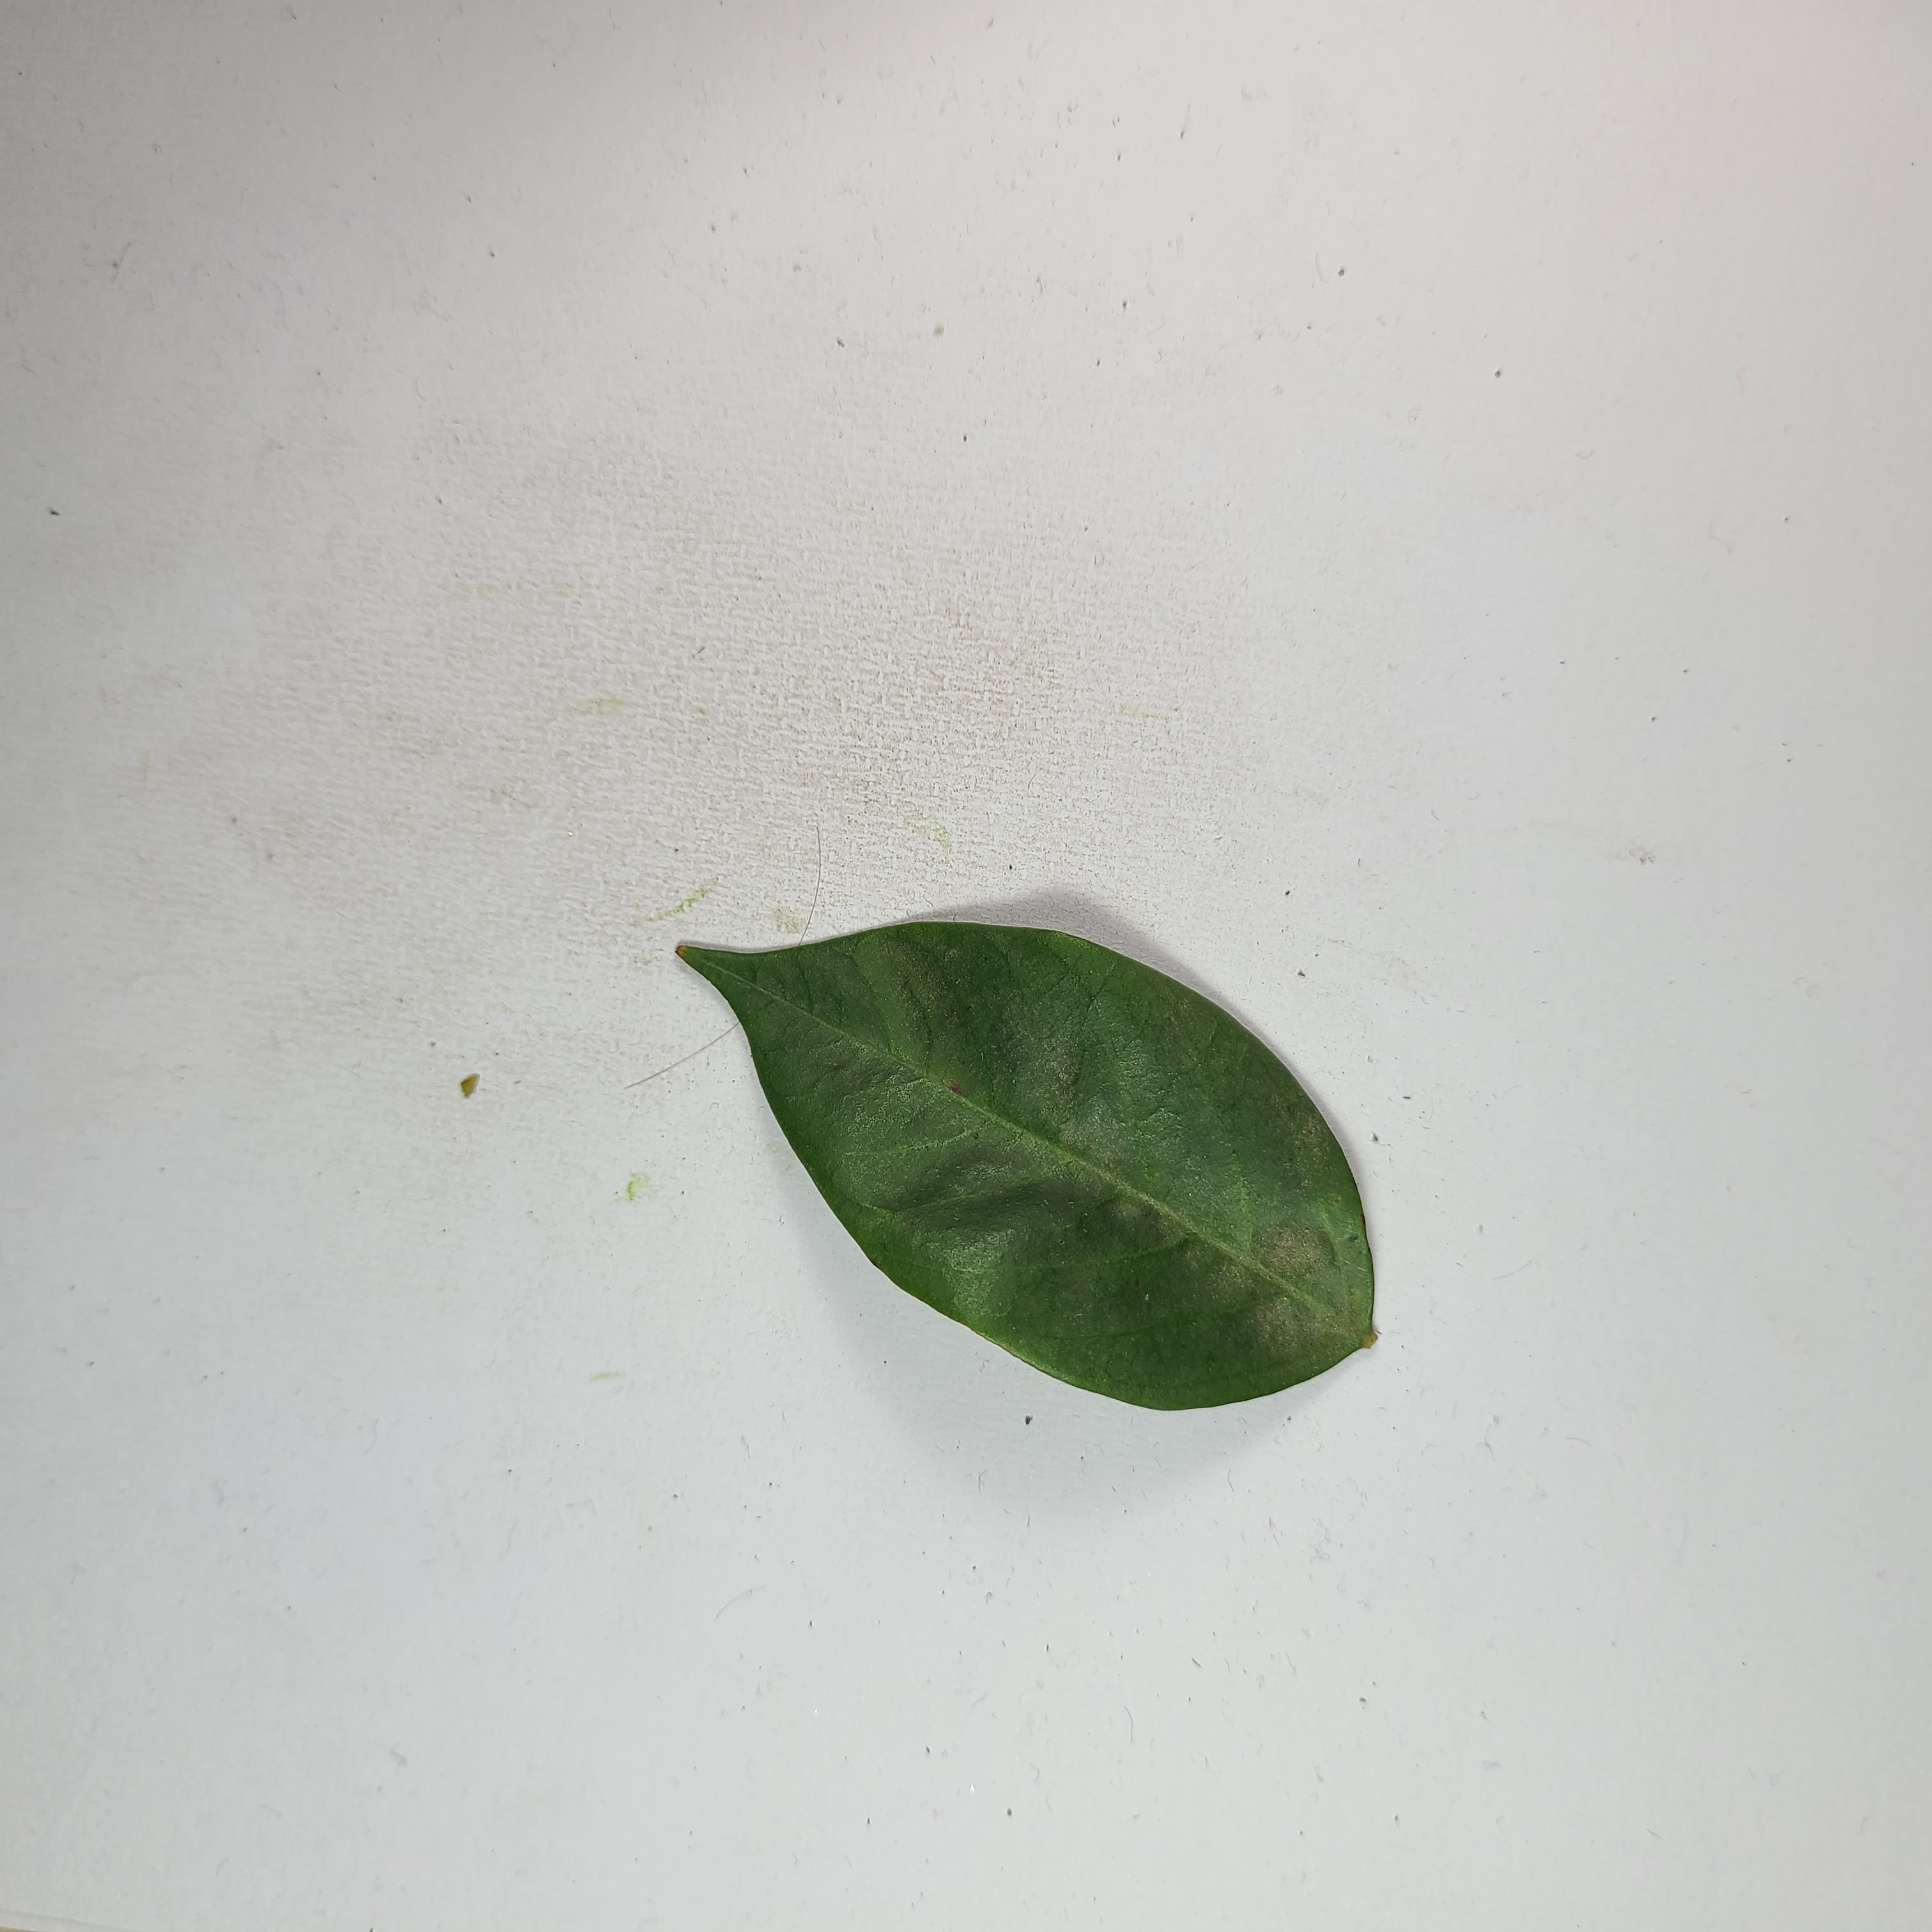
Label: Healthy Leaves